Kenzo Suzuki

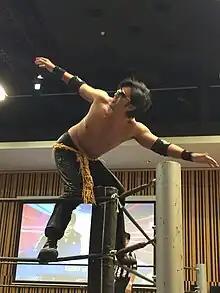
Kenso in April 2016

On July 25, 2010, Suzuki, disguised under a La Parka mask, made his debut for All Japan Pro Wrestling (AJPW), helping the Voodoo Murders put Keiji Mutoh through a table. Afterwards, Suzuki unmasked himself, adopted the ring name Kenso and joined the heel group, which also included his former tag team partner René Duprée. On November 20, 2010, Kenso entered the World's Strongest Tag Determination League, teaming with fellow Voodoo Murders member Kono. After winning six out of their eight round robin stage matches, Kenso and Kono finished first in the group and on December 7 defeated Ryota Hama and Suwama in the finals to win the 2010 World's Strongest Tag Determination League. Kenso and Kono received their shot at the World Tag Team Championship on January 3, 2011, but were defeated by the defending champions, Akebono and Taiyō Kea. Shortly afterwards Kenso left the Voodoo Murders, turning face and on February 13, 2011, defeated Kono and Akebono in a three-way match to become the number one contender to the Triple Crown Heavyweight Championship, held by Suwama. On March 21 Kenso failed in his challenge for the AJPW Triple Crown Heavyweight Championship. On June 19, Kenso and The Great Muta defeated Akebono and Ryota Hama to win the vacant World Tag Team Championship. After losing the title to Dark Cuervo and Dark Ozz on October 23, Muta turned on Kenso. The turn was part of a storyline, where other AJPW wrestlers did not take Kenso seriously and refused to team with him as part of his Kenso Kakumei ("Kenso Revolution") stable. After failed attempts to form new partnerships with Kaz Hayashi and Great Sasuke, Kenso announced on November 18, 2013, that he had decided to join Go Shiozaki's new Xceed stable. However, in the two's first match together three days later, Kenso turned on Shiozaki and announced he was forming a new heel stable named Dark Kingdom (DK) with foreigners Bambi Killer and D'Lo Brown. On April 23, 2014, Kenso introduced AJPW outsiders Bear Fukuda, Kengo Mashimo, Kenichiro Arai, Mitsuya Nagai and Takeshi Minamino as the newest members of DK, proclaiming this the "real beginning" of the stable. On December 14, Kenso won his first singles title in AJPW, when he defeated Kotaro Suzuki for the Gaora TV Championship. He lost the title to Sushi in his fourth defense on June 4, 2015. On July 31, it was announced that Kenso would begin freelancing following the expiration of his AJPW contract. He would, however, continue working for AJPW as a freelancer.